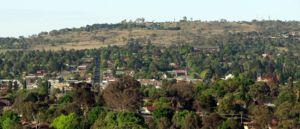
Armidale est une ville se situant dans la zone d'administration locale du Conseil d'Armidale Dumaresq en Nouvelle-Galles du Sud. La ville doit son nom à la ville d'Armadale, sur l'île de Skye, en Écosse. Sa population s'élevait à 21 660 habitants en 2006.
La Nouvelle-Angleterre est le nom donné à une région du nord de l’État de Nouvelle-Galles du Sud, en Australie.